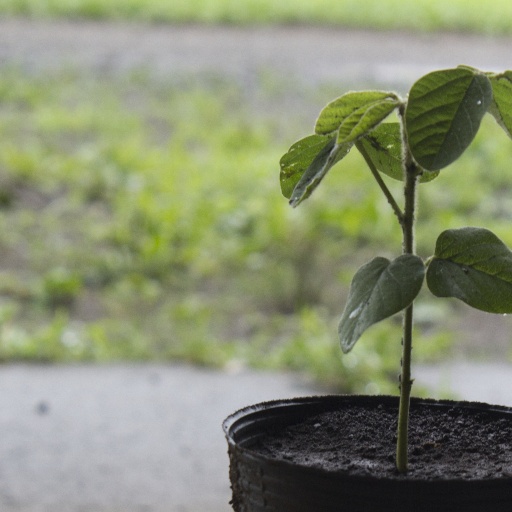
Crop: soybean